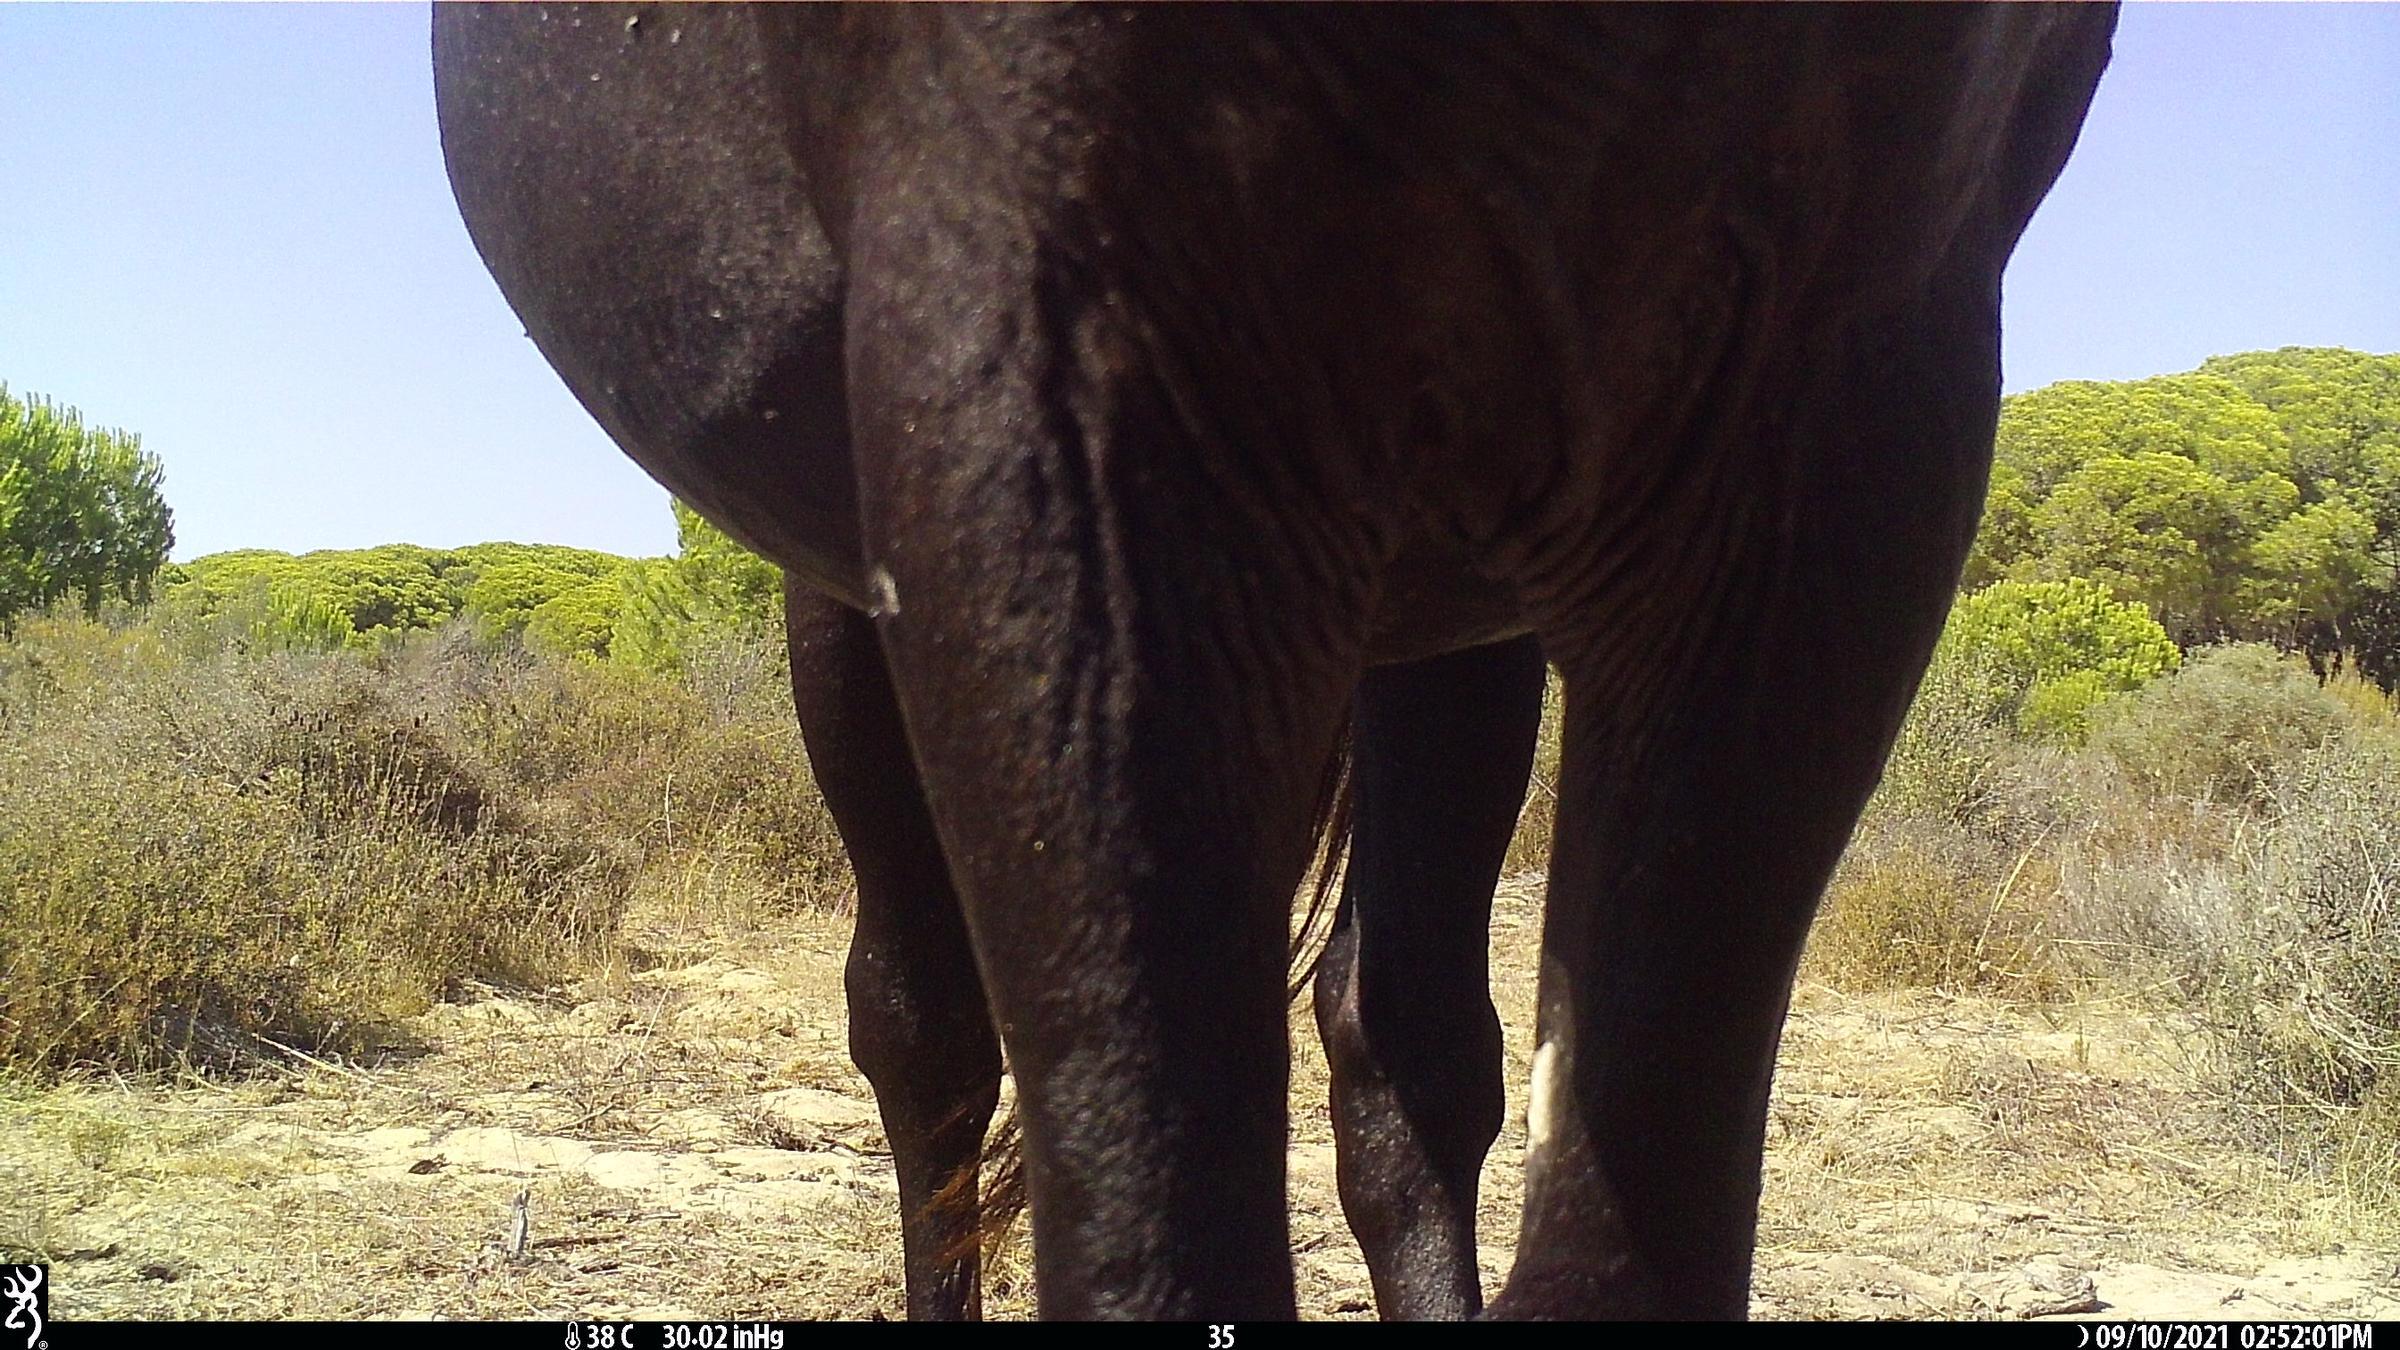
Species: Equus sp